Miracle at Manchester

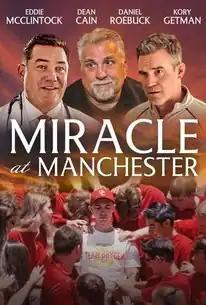
Poster

Miracle at Manchester is a 2022 American family drama film directed by Eddie McClintock and written by Jason Campbell. The film stars McClintock, Dean Cain, Daniel Roebuck and Kory Getman. The film is based on a true story from 2015 about Brycen Newman's brain cancer diagnosis and recovery at Cathedral Catholic High School.